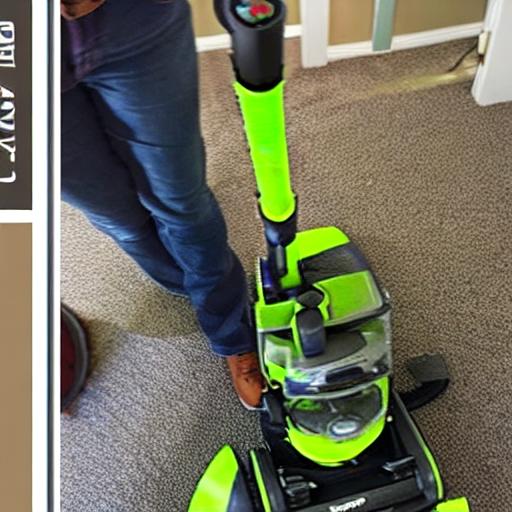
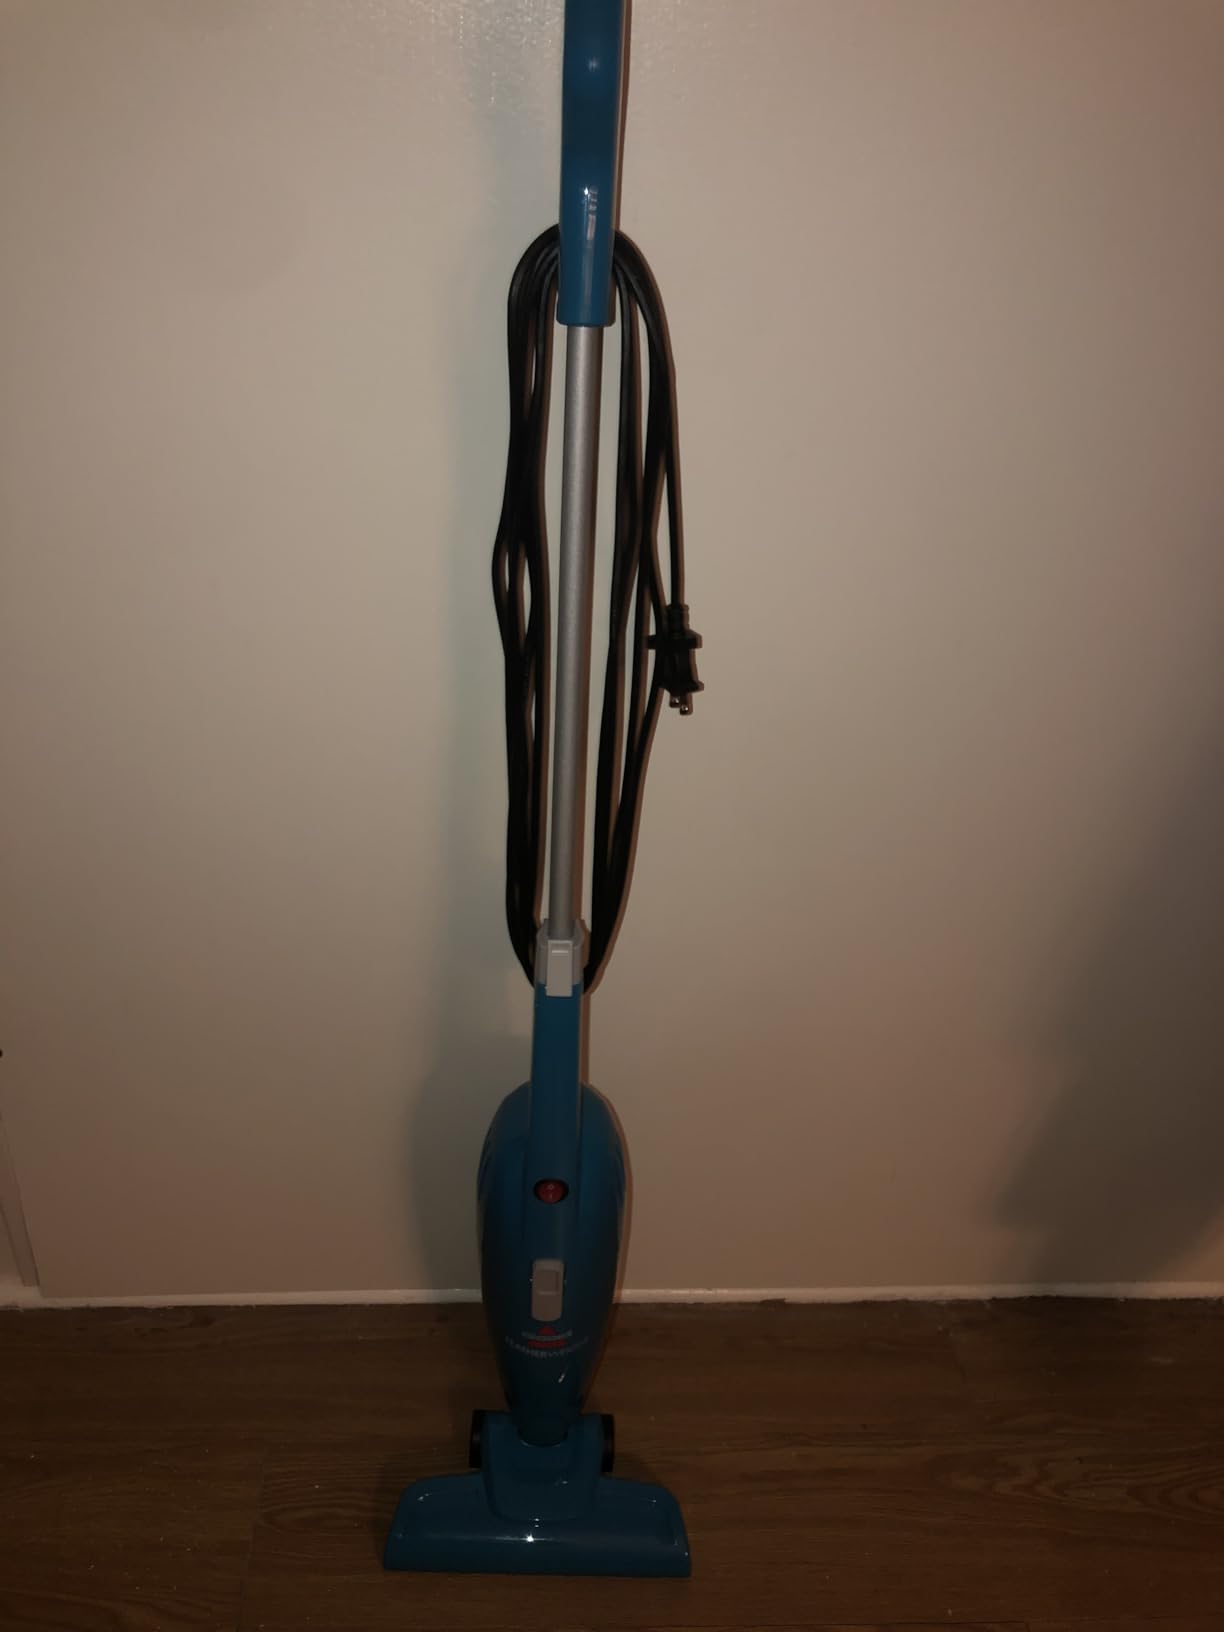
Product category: items_vacuum
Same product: no